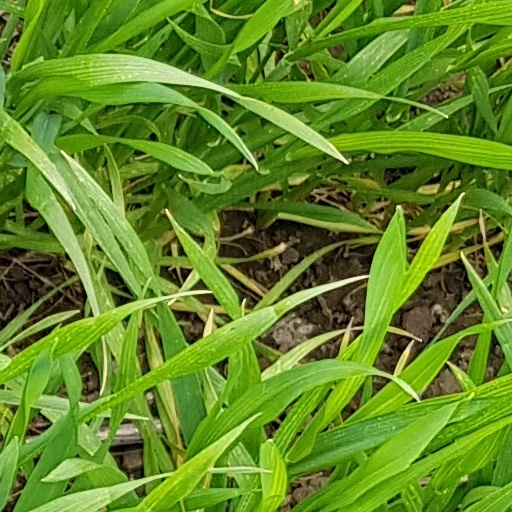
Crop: wheat